Aleksandër Moisiu

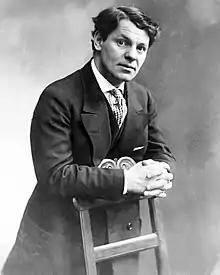
Alexander Moissi ca. 1920

Alexander Moissi (2 April 1879 – 22 March 1935) was an Austrian stage actor (and occasional film actor) of Albanian origin.